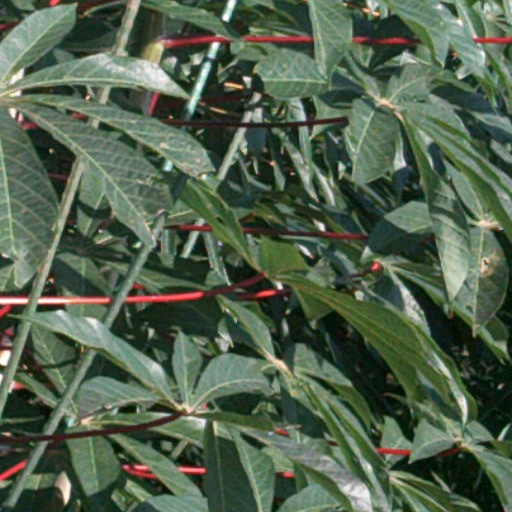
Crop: cassava